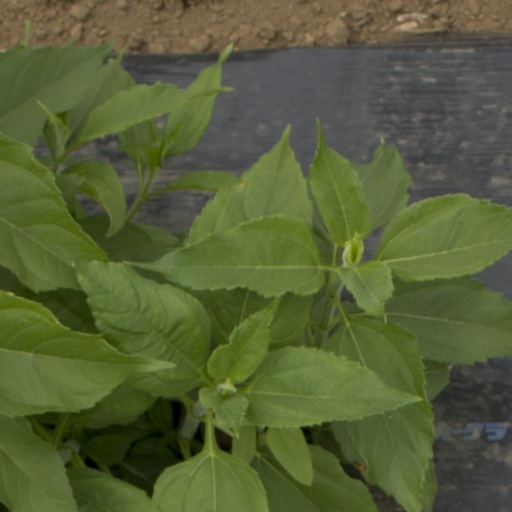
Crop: Jerusalem artichoke